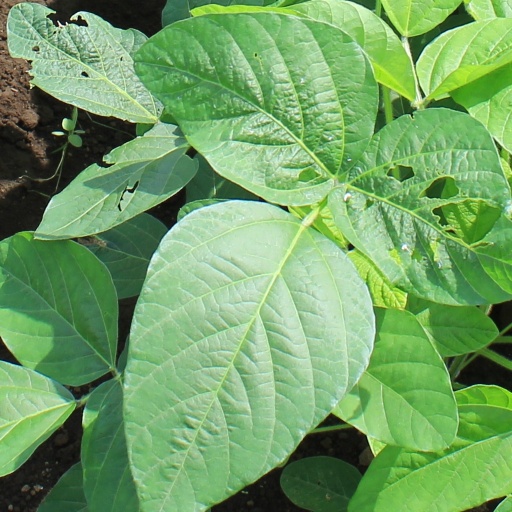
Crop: soybean